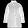
Label: Coat